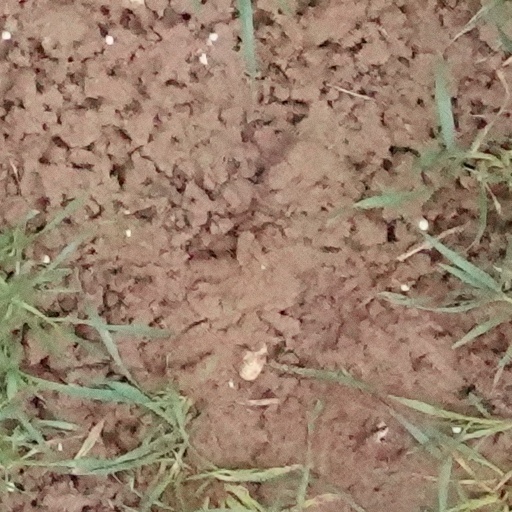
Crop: wheat